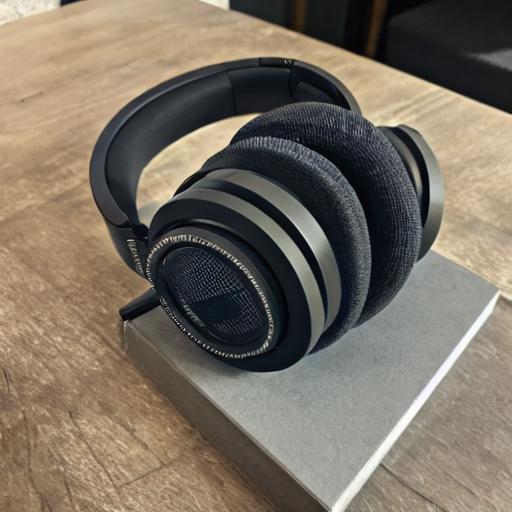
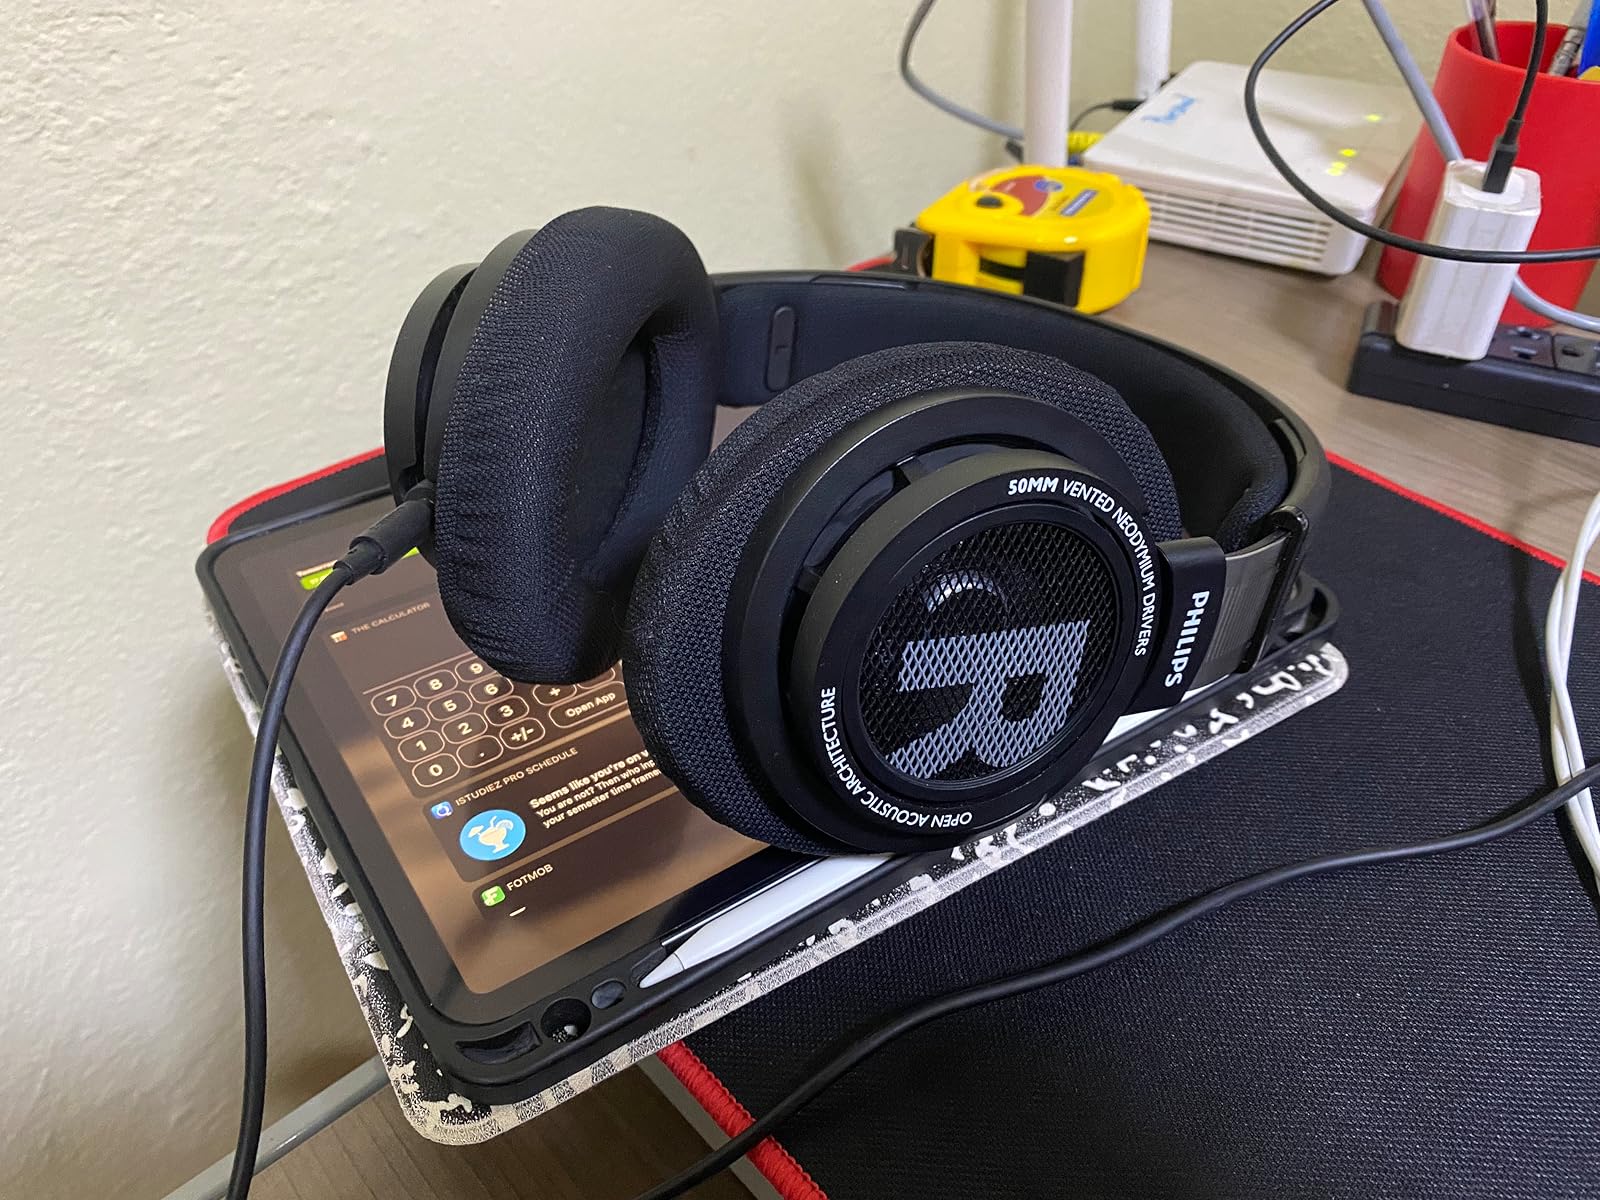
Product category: headphones
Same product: no